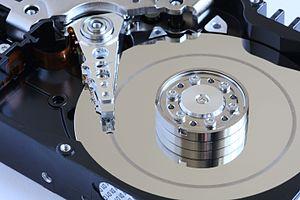
Un disque dur ayant subi un atterrissage
Dans le jargon informatique, un plantage est une interruption anormale, souvent inattendue, d’un logiciel due à une panne, un incident ou un bug. Un plantage peut avoir plusieurs conséquences : le programme s’interrompt abruptement, le programme ne répond plus, l'image à l'écran se fige, ou l'ordinateur peut redémarrer plus ou moins subitement. Un plantage a souvent pour origine soit une division par 0, soit une instruction inconnue ou non attendue. Le plantage peut se produire à 3 niveaux différents :
Un disque dur est une mémoire de masse à disque tournant magnétique utilisée principalement dans les ordinateurs, mais également dans des baladeurs numériques, des caméscopes, des lecteurs/enregistreurs de DVD de salon, des consoles de jeux vidéo, etc.
Un atterrissage de tête, écrasement de tête, ou en anglais head crash, est une panne spécifique d'un disque dur se produisant lorsqu'une tête de lecture heurte un des plateaux et lui cause d'irrémédiables dommages.